Bamberg

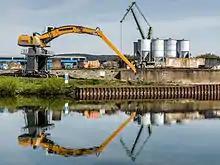
Cranes in Bamberg harbor

Both the Rhine-Main-Danube Canal and its predecessor, the Ludwig Canal, begin near Bamberg. The Ludwig Canal was opened in 1846 but closed in 1950 after damage during the second world war. With the completion of the Rhine-Main-Danube Canal in 1992, uninterrupted water transport was again made possible between the North Sea and the Black Sea.